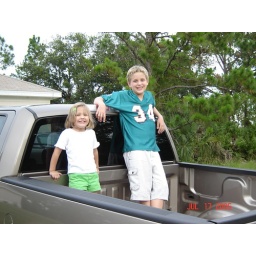
Sittin in the truck bed